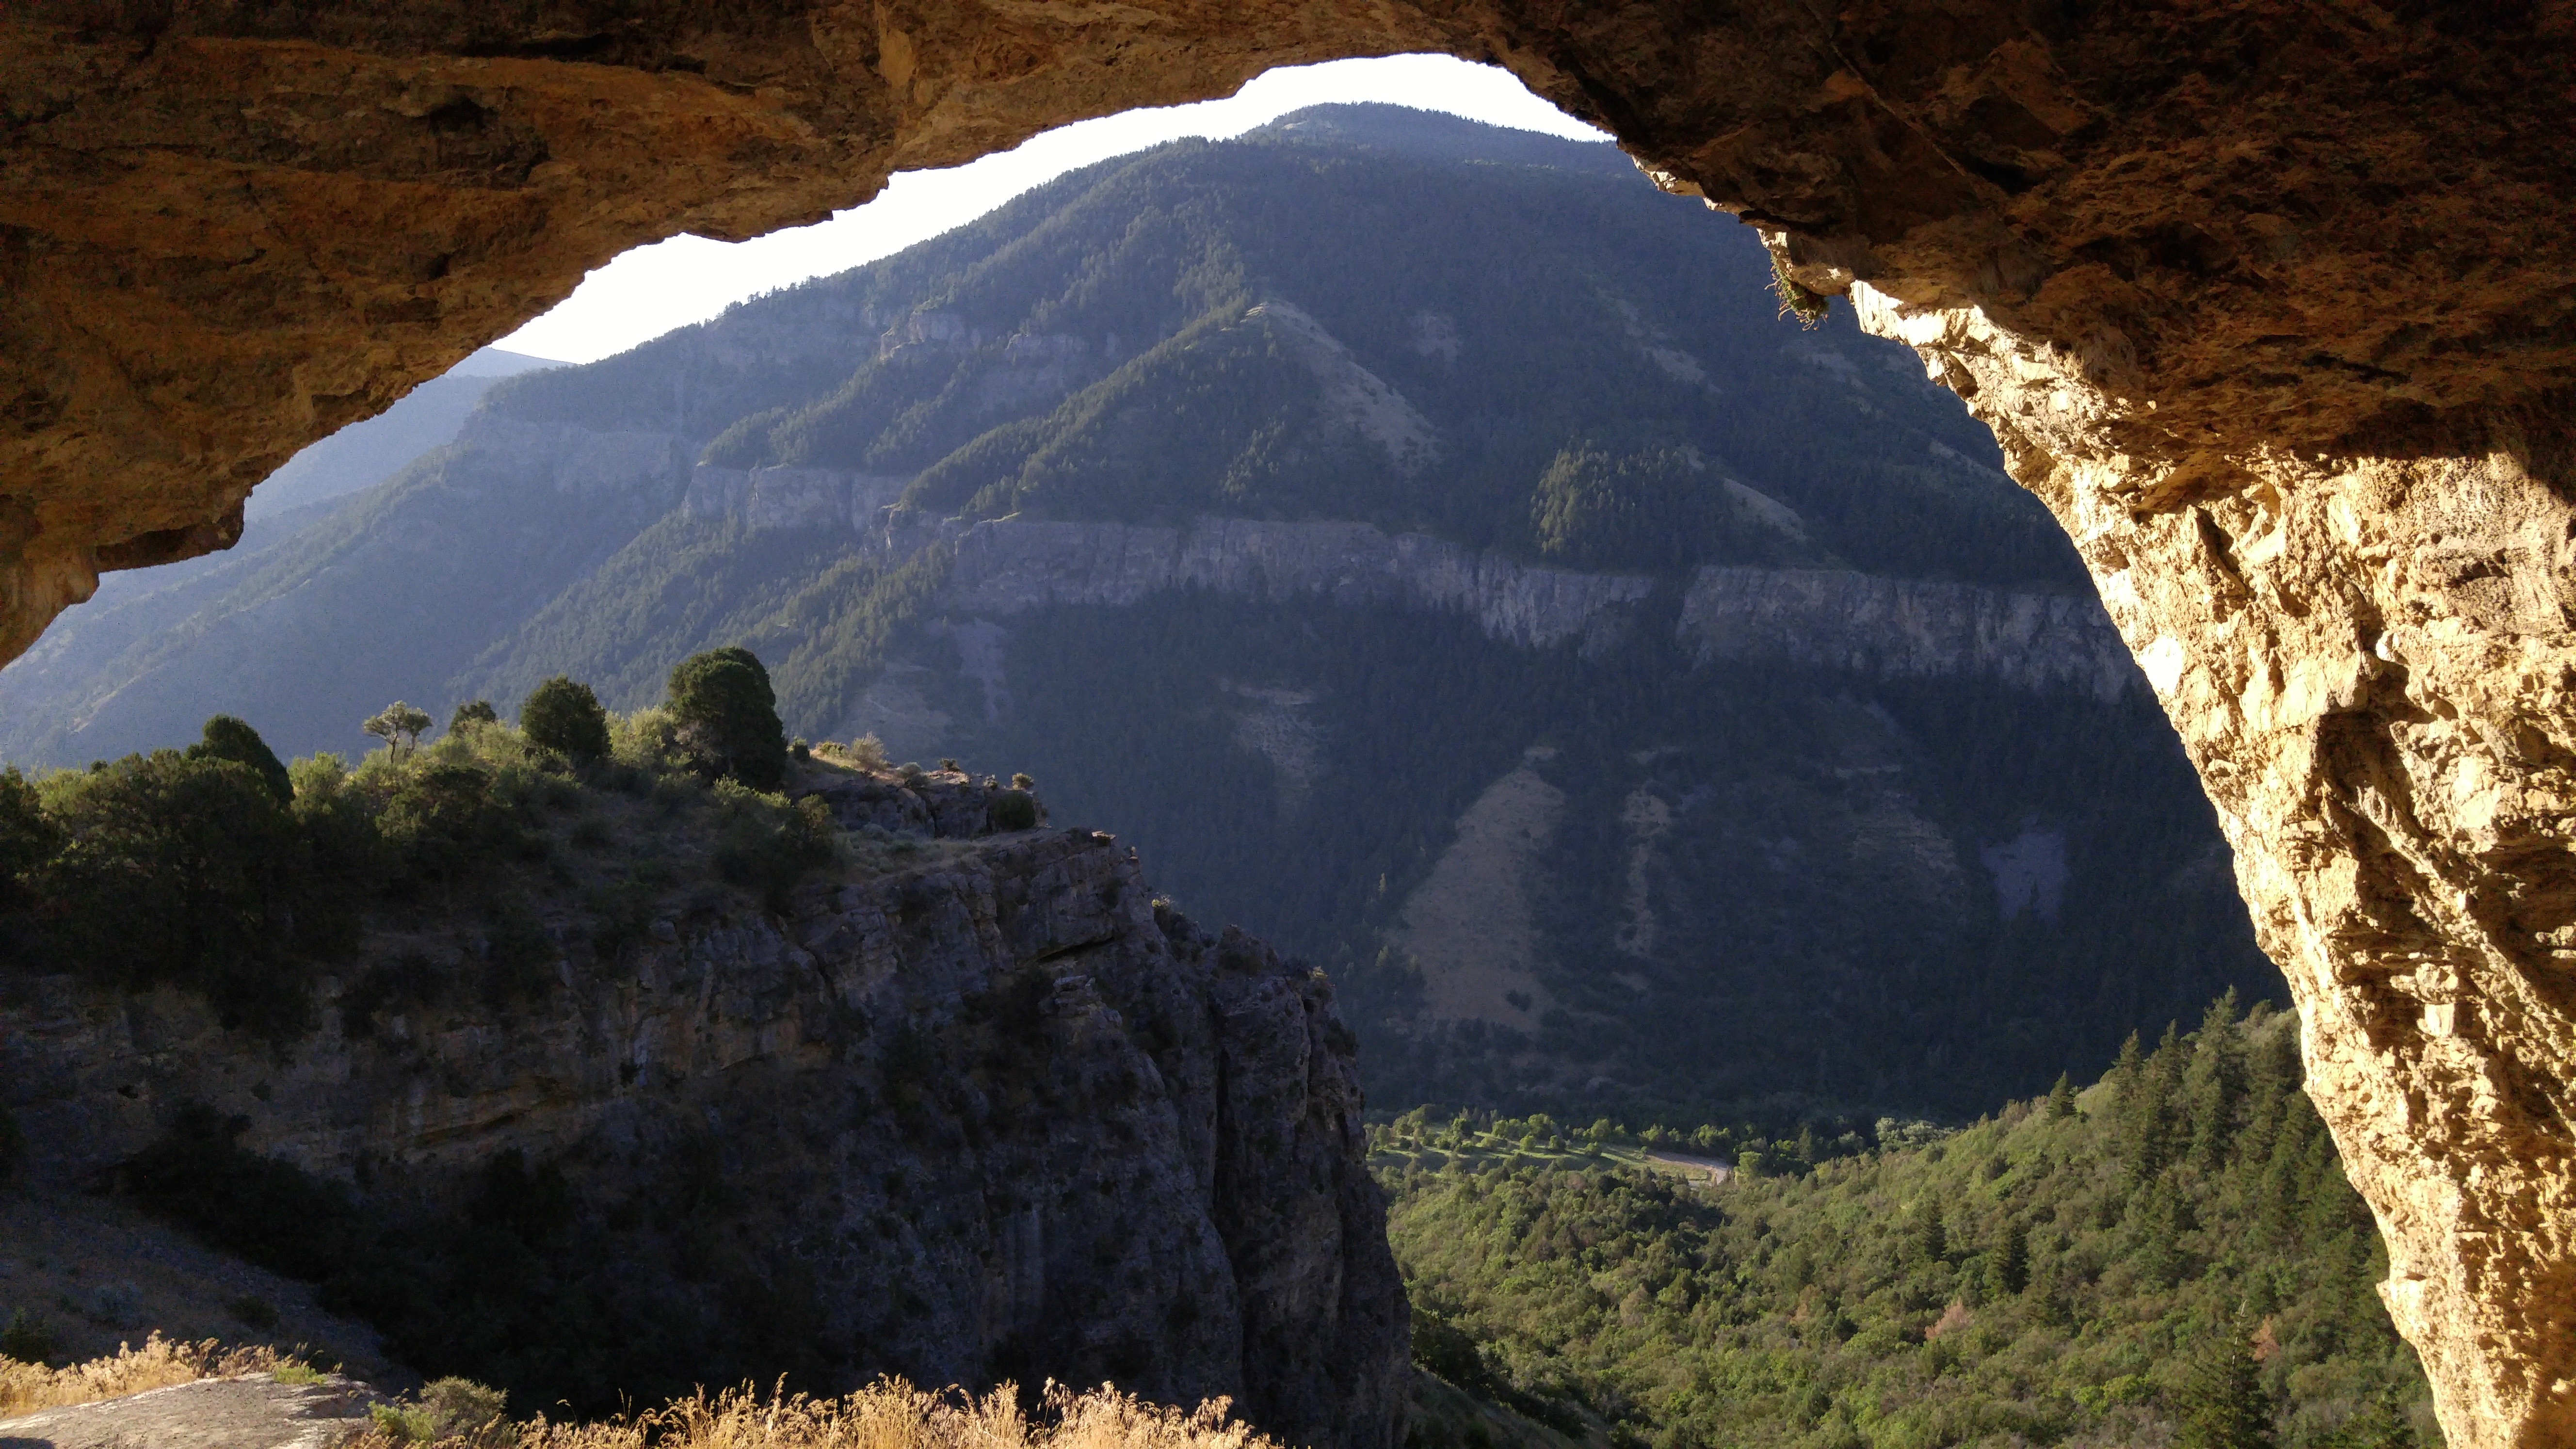
nature, rock, wilderness, mountain, adventure, valley, mountain range, formation, cliff, arch, cave, canyon, terrain, national park, cavern, geology, framed, landform, geographical feature, mountainous landforms